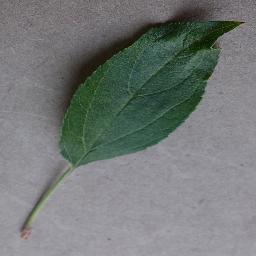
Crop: apple
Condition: healthy